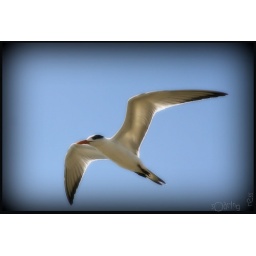
&lt;i&gt;&lt;i&gt;gulf coast tern against blue sky&lt;/i&gt;&lt;/i&gt;